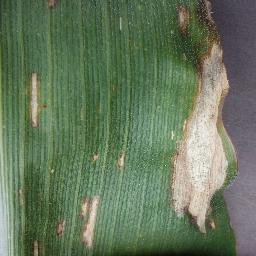
Label: Corn___Northern_Leaf_Blight